Steel-toe boot

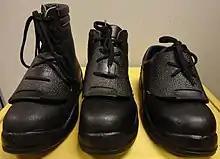
Safety shoes with removable polymer metatarsal guards

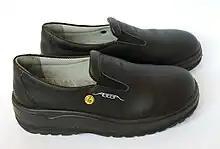
A pair of ISO 20345:2004 compliant anti-static shoes

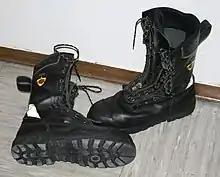
A pair of ISO 20345:2004 compliant S3 HRO HI CI FPA safety boots for firefighters featuring a laced in quickzip boot closure

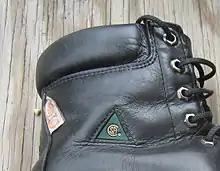
(CSA) green triangle and orange electrical safety tags

The International Organization for Standardization provides the European standard for safety footwear. The current one is ISO 20345:2011 - previously ISO 20345:2004.